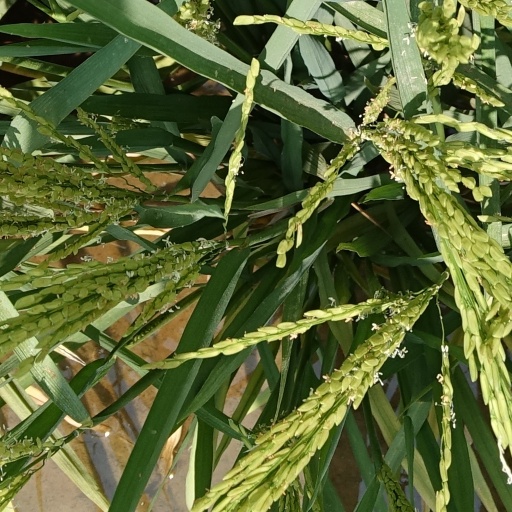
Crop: rice